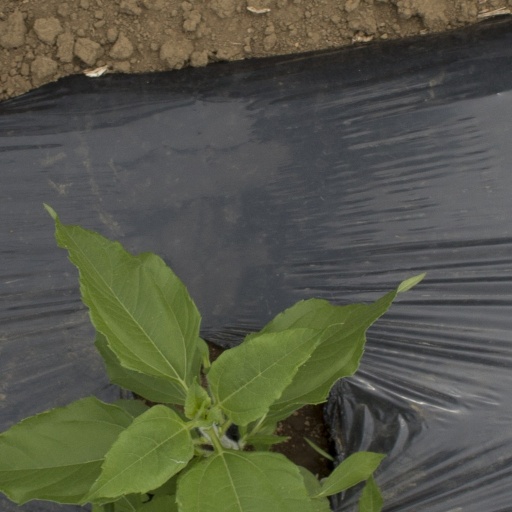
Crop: Jerusalem artichoke